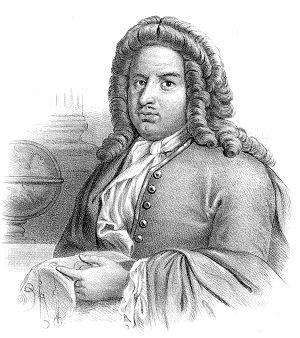
Andreas Spole, ou Anders Spole, né le 13 juin 1630, à Barnarp, mort le 1ᵉʳ août 1699 est un mathématicien suédois, le premier astronome de l'université d'Uppsala en suède.